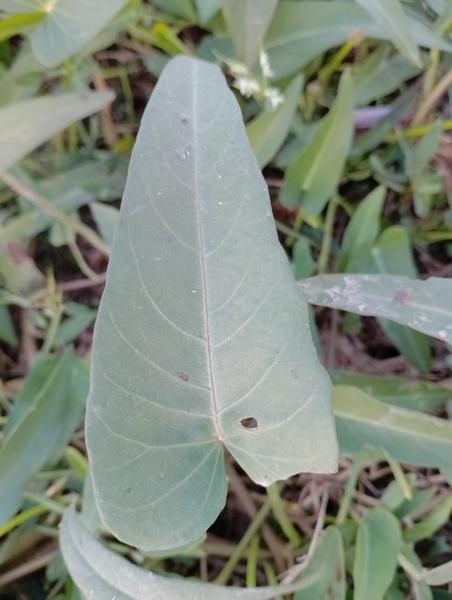
Weed species: Ipomoea aquatic